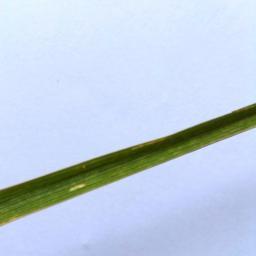
Label: Rice___Leaf_Blast